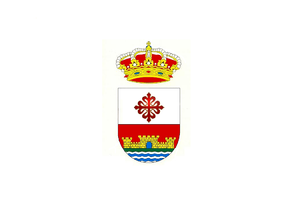
Carrión de Calatrava est une commune d'Espagne de la province de Ciudad Real dans la communauté autonome de Castille-La Manche. C'est sur son territoire que se trouve le site médiéval de Calatrava la Vieja, siège de l'Ordre de Calatrava.